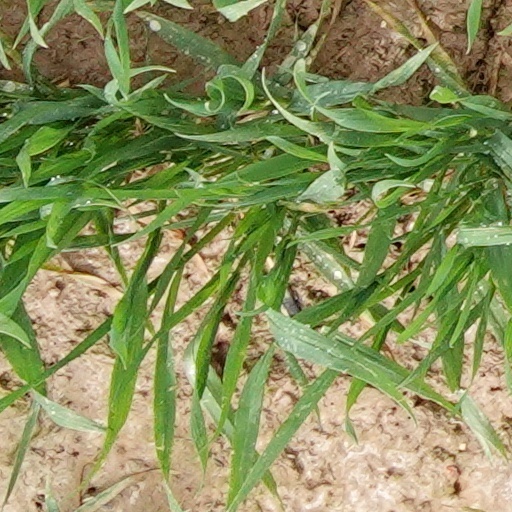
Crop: wheat